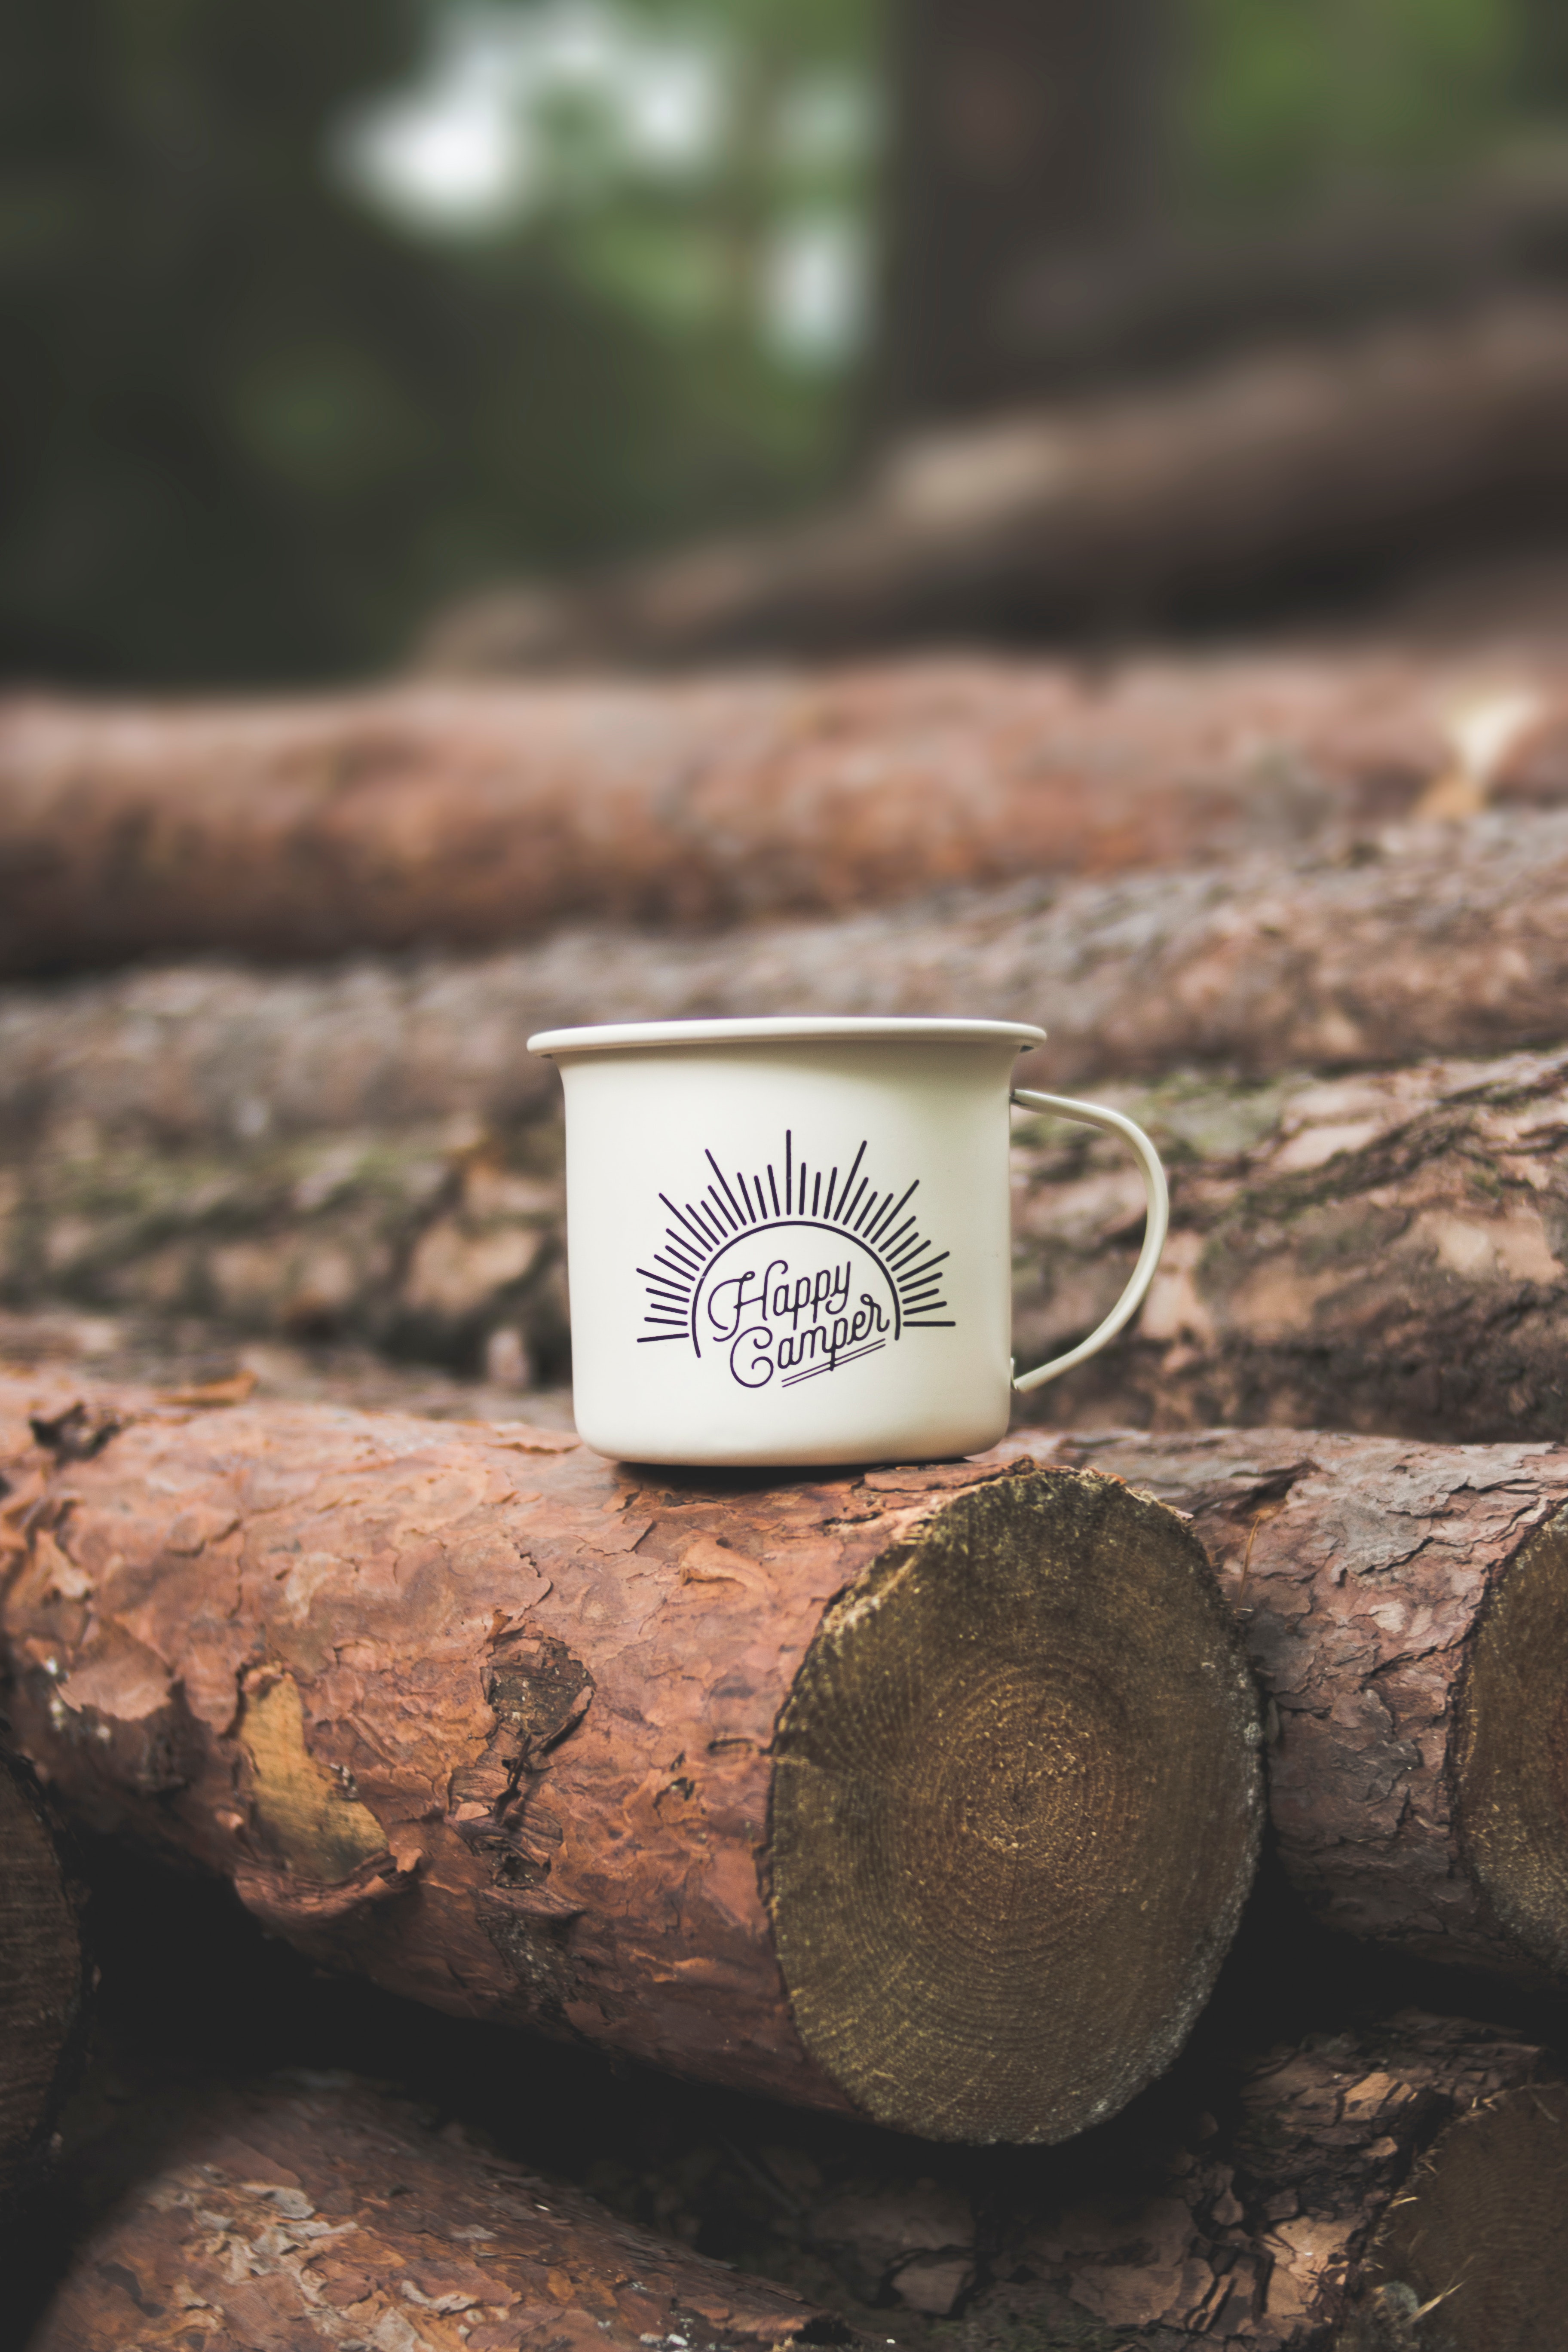
tree, wood, plant, photography, stock photography, soil, fashion accessory, forest, woodland